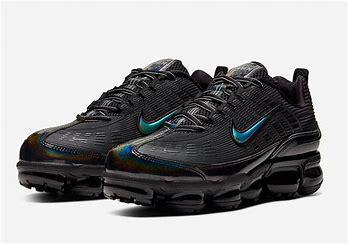
Brand: Nike
Model: Air Vapormax 360